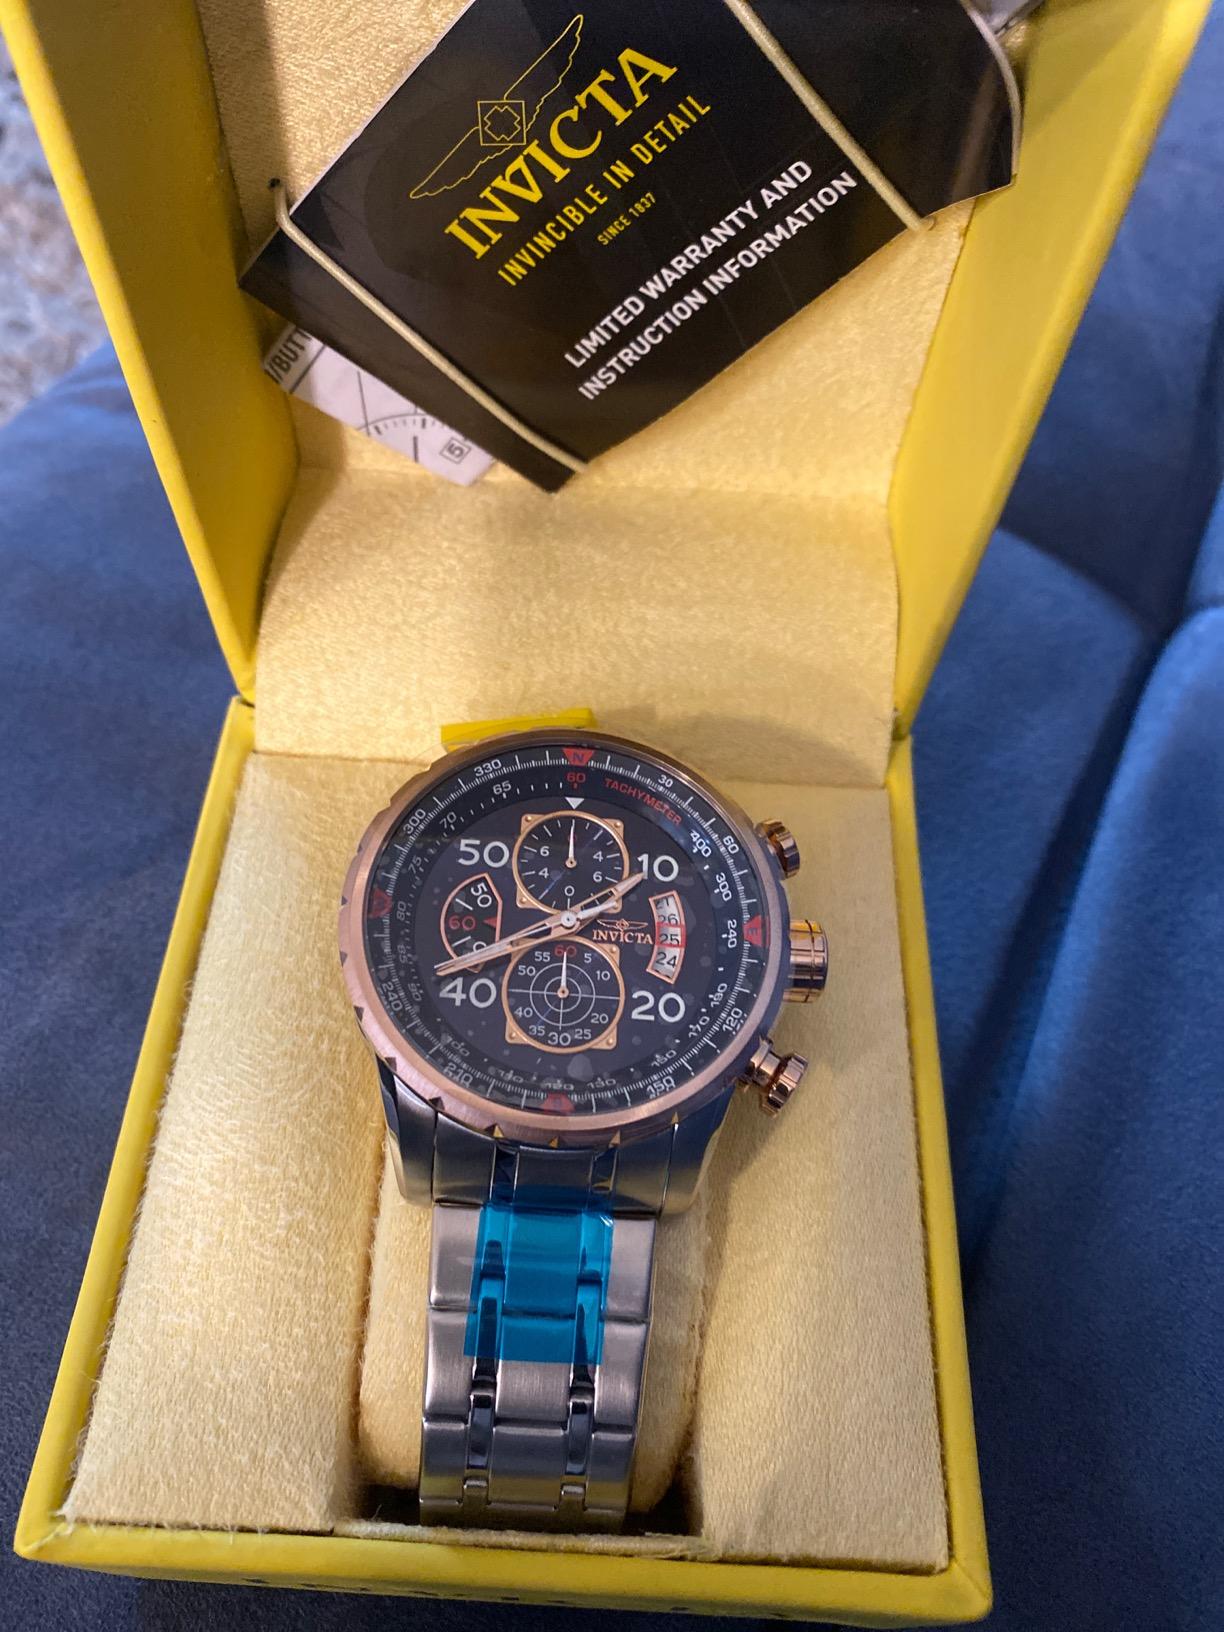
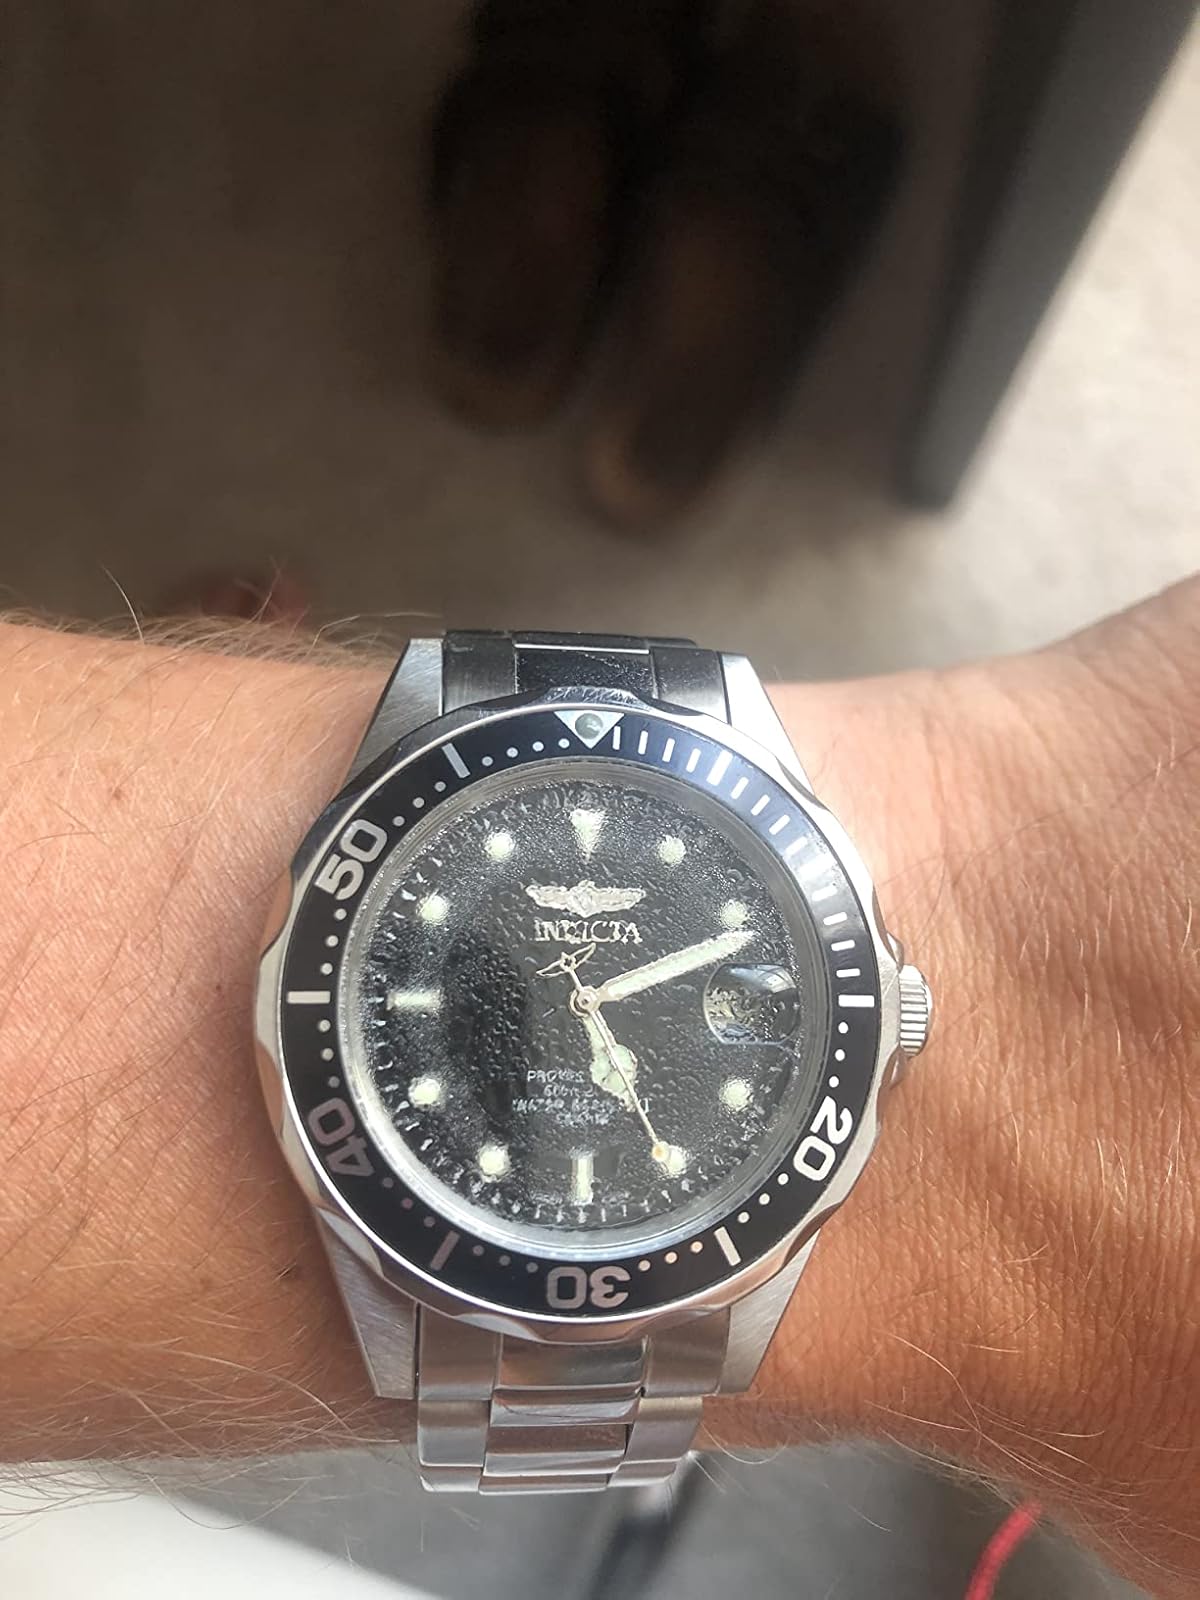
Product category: accessories_watch
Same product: no